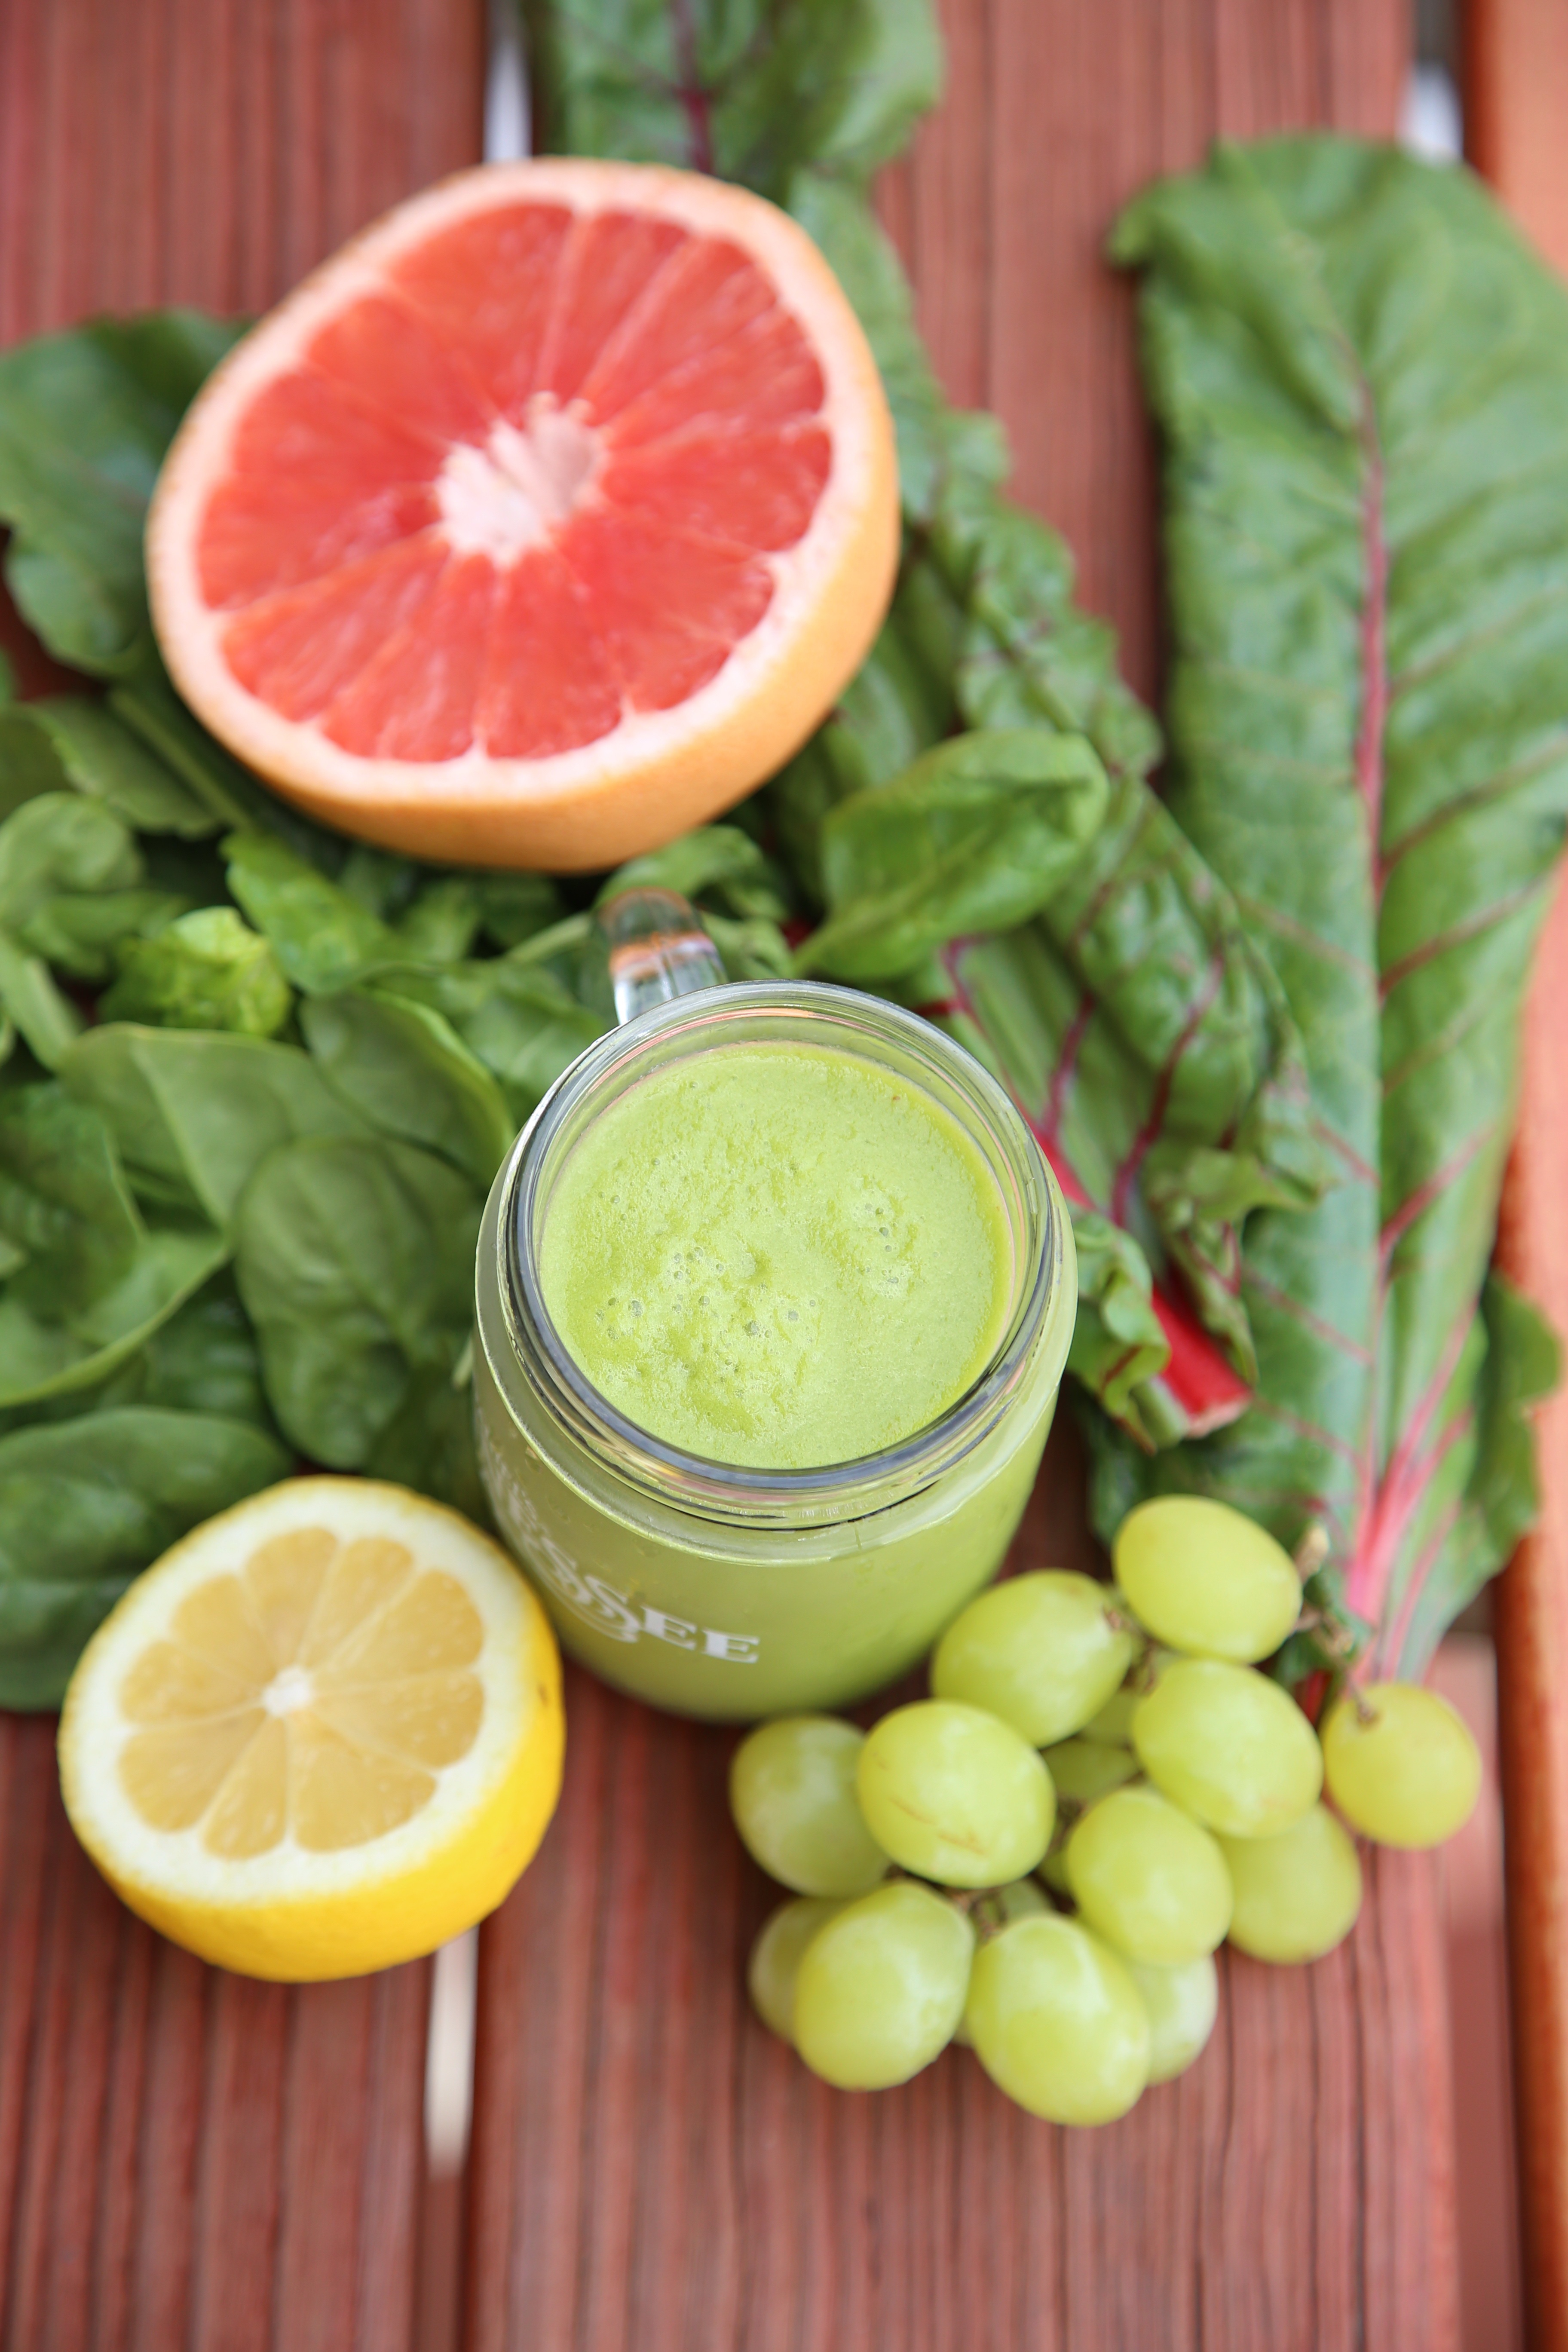
plant, fruit, food, produce, vegetable, drink, lime, smoothie, juice, citrus, flowering plant, healthy lifestyle, land plant